2 Headed Dog

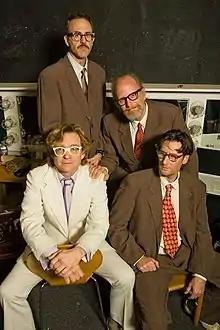
2 Headed Dog.

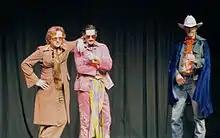
2 Headed Dog. San Francisco SketchFest.

2 Headed Dog is a four-man comedy troupe based in Los Angeles, composed of comedians Jim Turner, Mark Fite, Craig Anton, and Dave Allen.